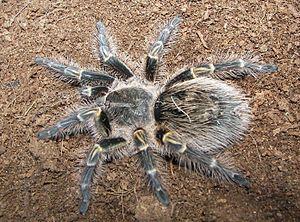
Grammostola aureostriata
Grammostola pulchripes est une espèce d'araignées mygalomorphes de la famille des Theraphosidae.